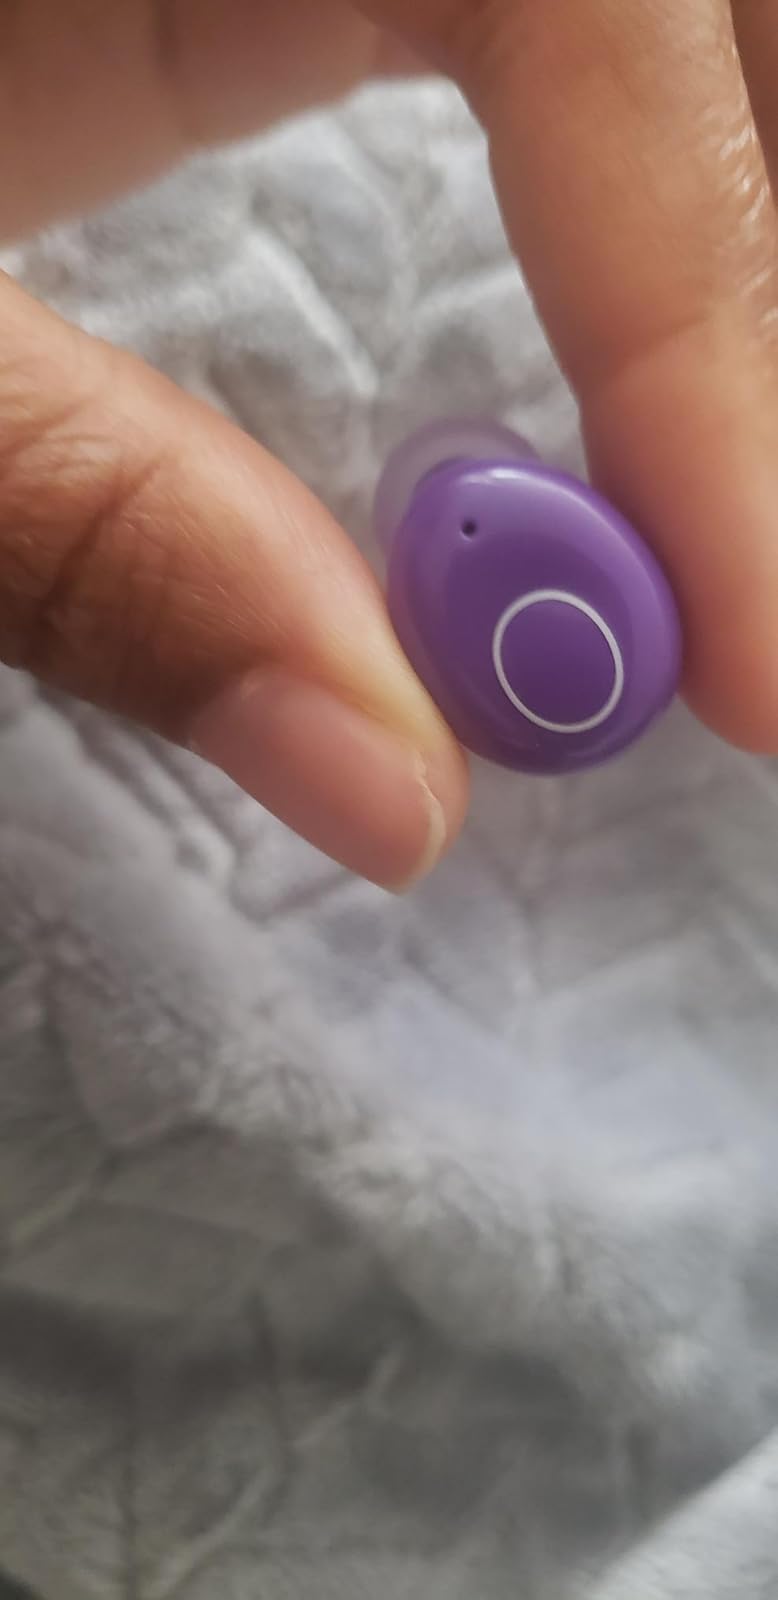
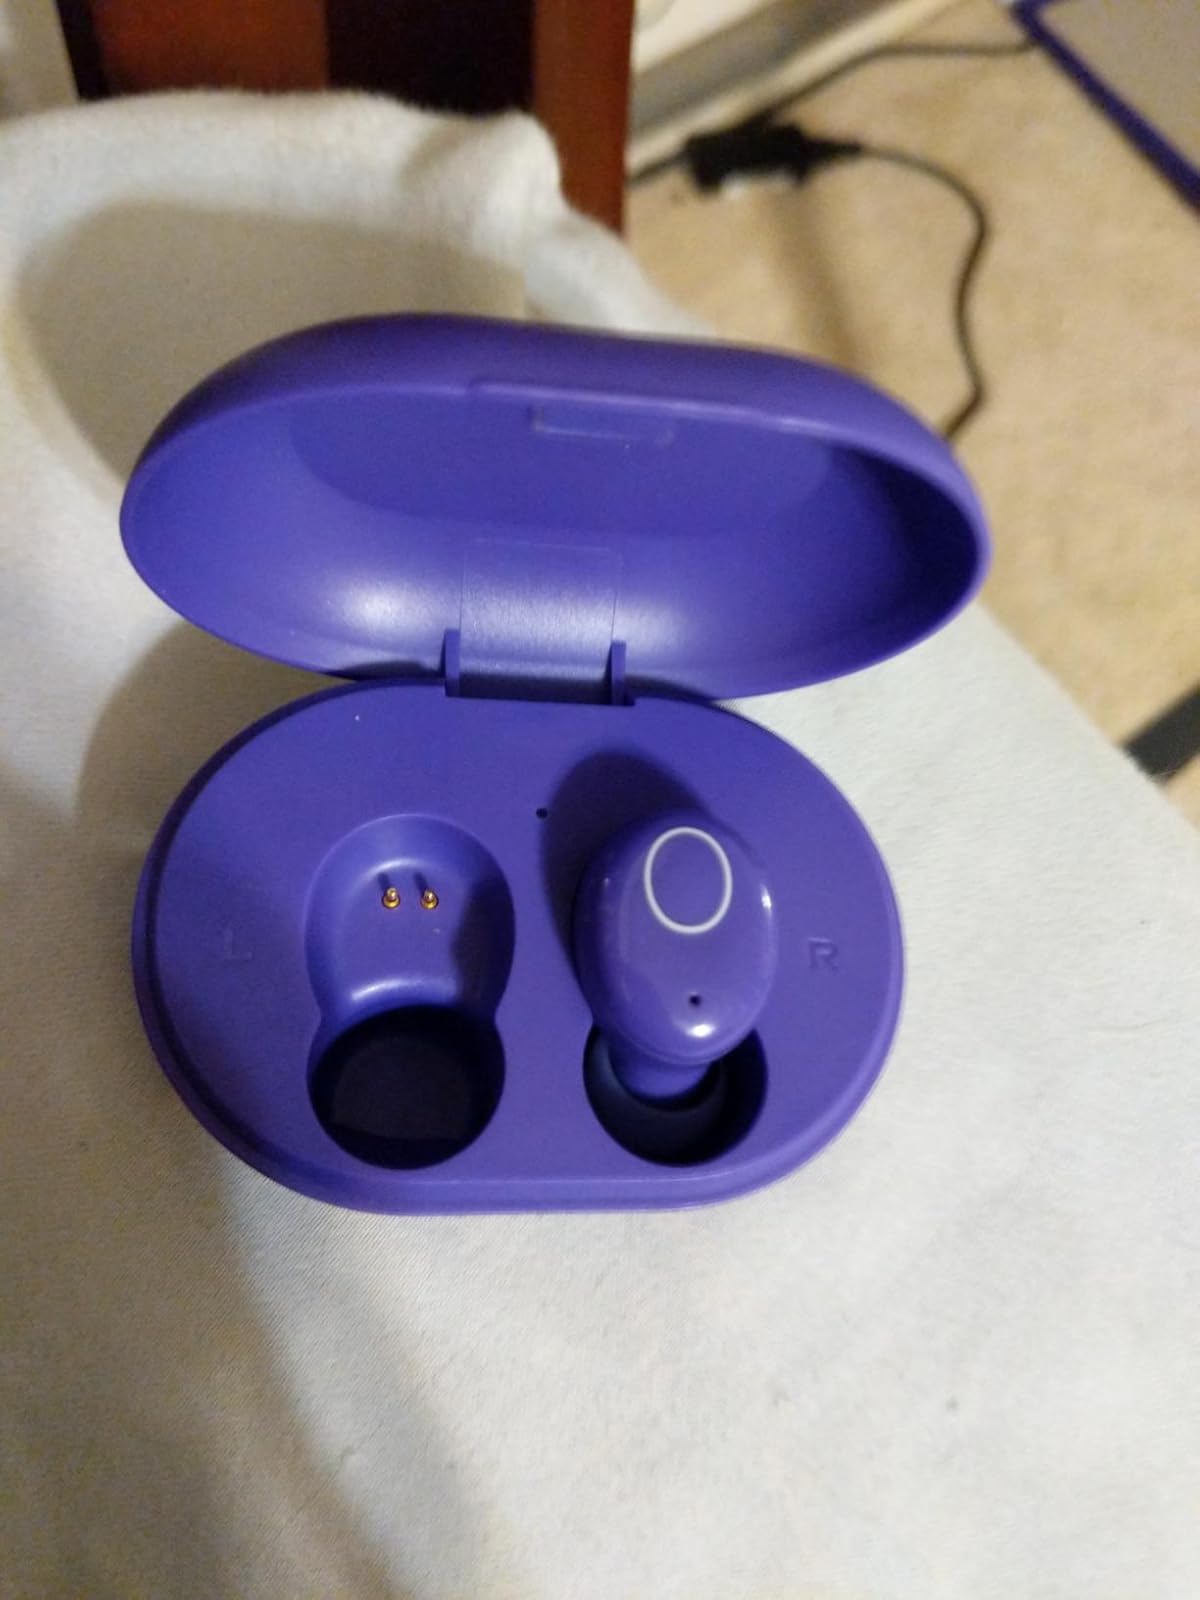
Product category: earbuds
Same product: yes